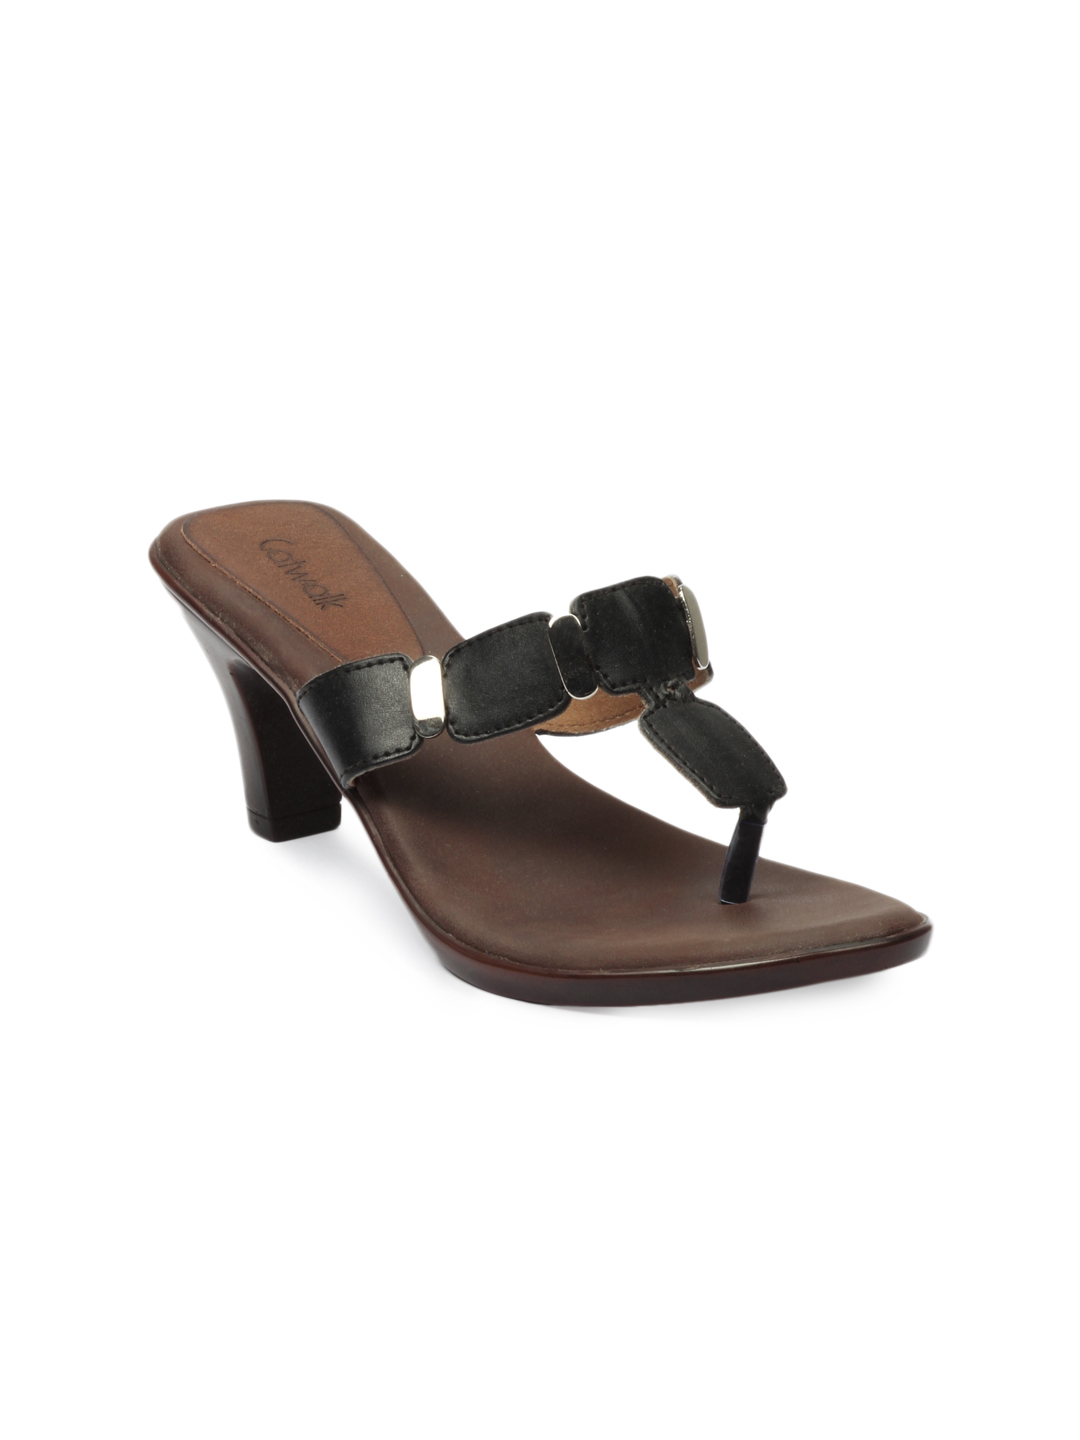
Catwalk Women Black Heels
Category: Footwear / Shoes / Heels
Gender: Women
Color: Black
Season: Winter 2015
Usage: Casual